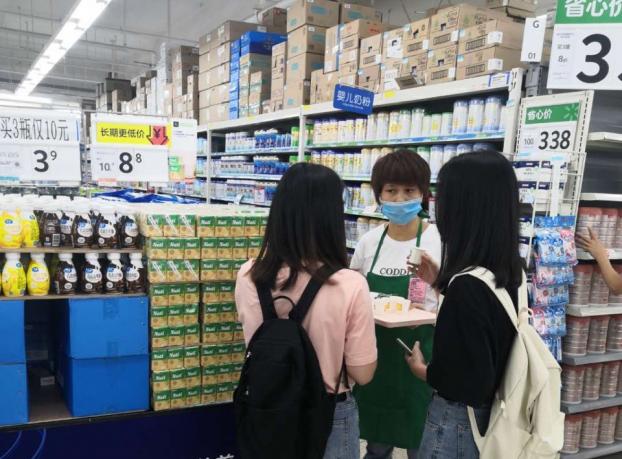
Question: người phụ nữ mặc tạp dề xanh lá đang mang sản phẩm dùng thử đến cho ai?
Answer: cho cô gái mặc áo hồng và cô gái mặc áo đen